Croydon, Victoria

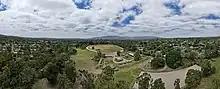
Croydon Hills Light Harness Club and Mount Dandenong on the horizon. Shot Jan 2023.

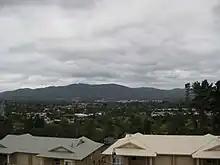
View of Croydon and Mount Dandenong

Dating back to 1840 the land was first utilised by settlers for grazing and the first road cut through the area now known as Croydon, was initially known as Sawmill Road, as a sawmill was nearby. Later it became known as Oxford Road and later Mt Dandenong Road, some time in the early 1900s.